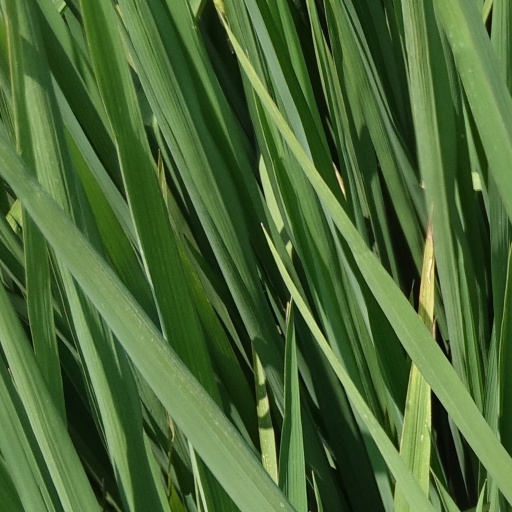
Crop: rice